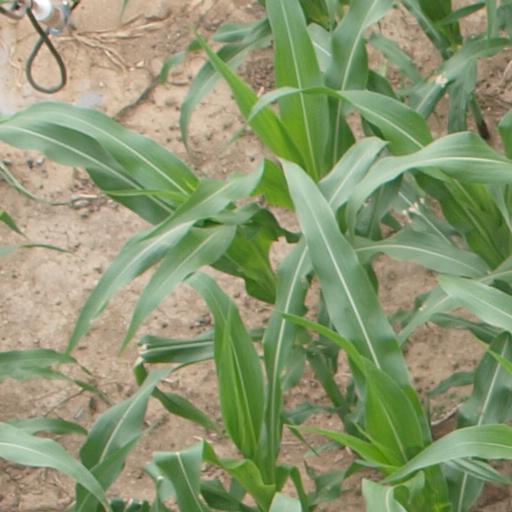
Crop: maize; corn